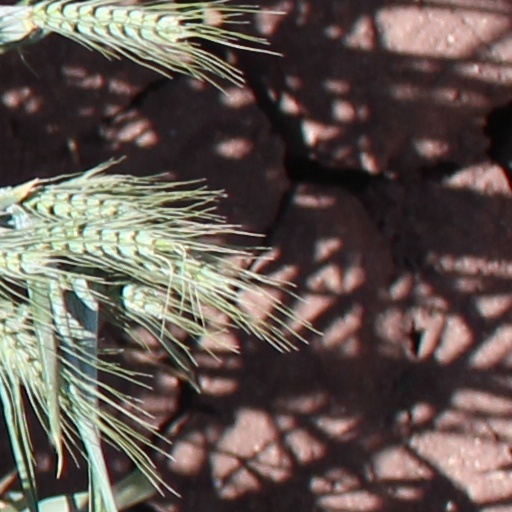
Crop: wheat